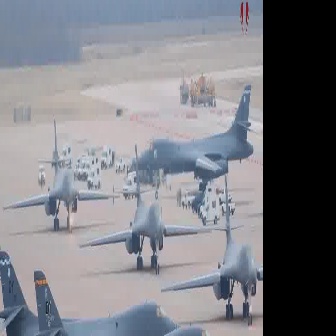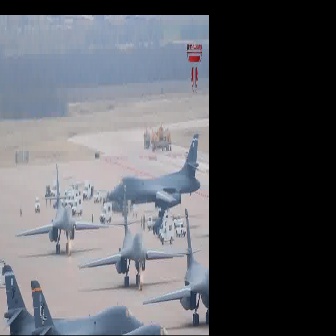
  Please identify the target specified by the bounding box [77,139,212,273] in the first image and locate it in the second image. Return the coordinates in [x_min,y_min,x_max,y_max] format.
Answer: [76,182,184,290]